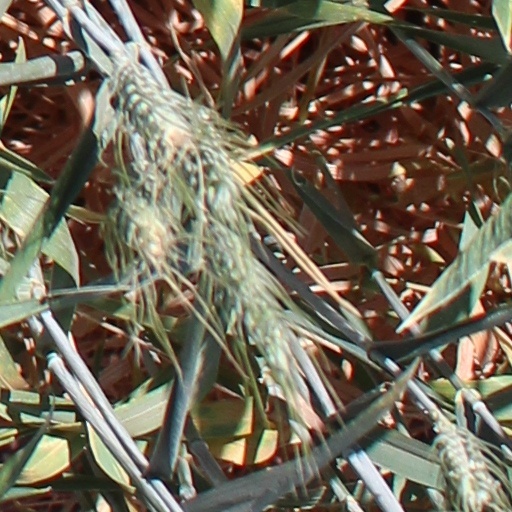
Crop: wheat